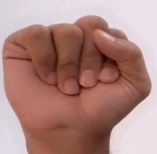
ASL sign: S